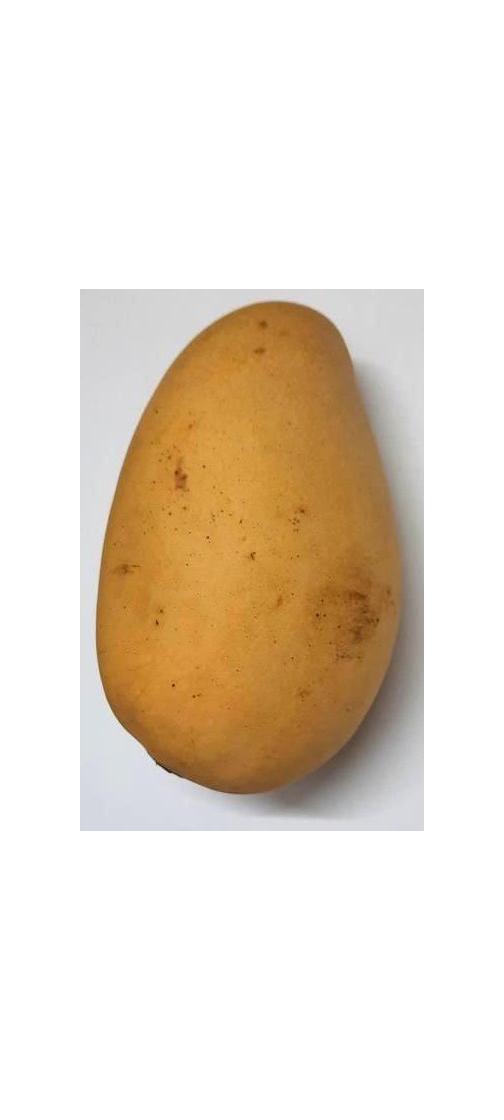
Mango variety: Katimon